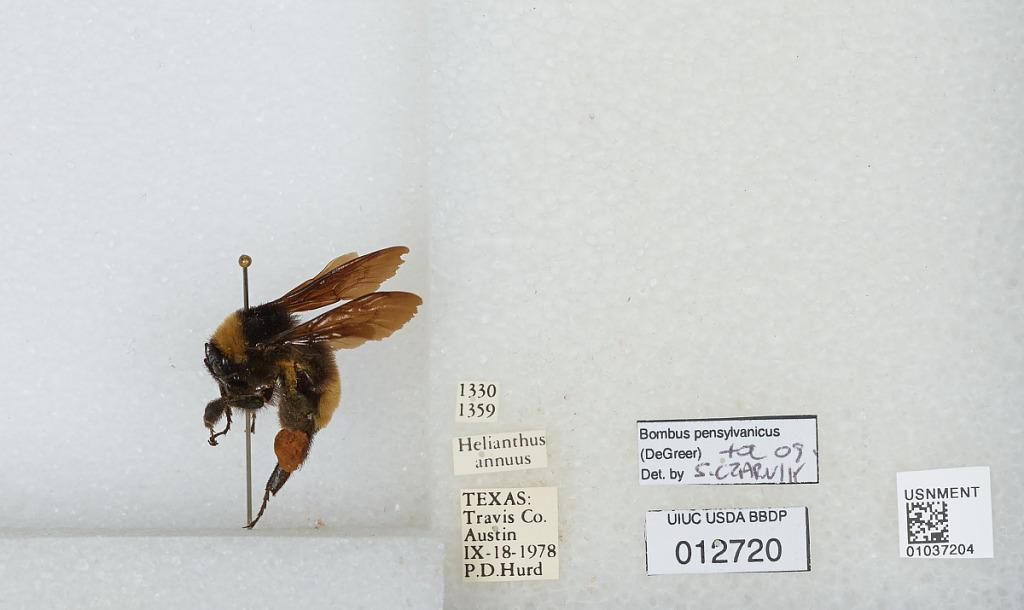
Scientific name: Bombus (Fervidobombus) pensylvanicus pensylvanicus (De Geer)
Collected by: P. Hurd
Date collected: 1978-9-18
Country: United States
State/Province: Texas
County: Travis
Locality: Austin